Bar Lev Line

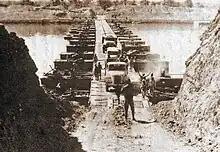
Egyptian forces crossing the Suez Canal

During the Yom Kippur War, the Egyptian army, led by Chief of staff Saad El Shazly, overran the Bar Lev Line in less than two hours due to the element of surprise and overwhelming firepower. To deal with the massive earthen ramparts, the Egyptians used water cannons fashioned from hoses attached to dredging pumps in the canal. Other methods involving explosives, artillery, and bulldozers were too costly in time and required nearly ideal working conditions. In 1971, a young Egyptian officer, Baki Zaki Yousef, suggested a small, light, petrol-fueled pump as the answer to the crossing dilemma. The Egyptian military purchased 300 British-made pumps, five of which could blast 1,500 cubic meters of sand in three hours. In 1972, it acquired 150 more powerful German pumps driven by small gas turbines. A combination of two German or three British pumps would cut the breaching time down to two hours. These cannons pumped out powerful jets of water, creating 81 breaches in the line and removing three million cubic metres of packed dirt on the first day of the war.